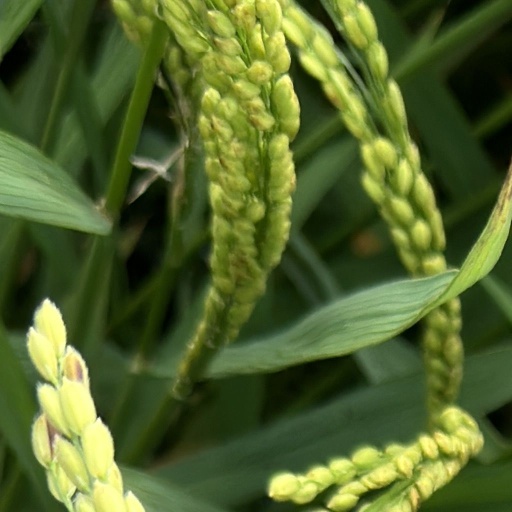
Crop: rice